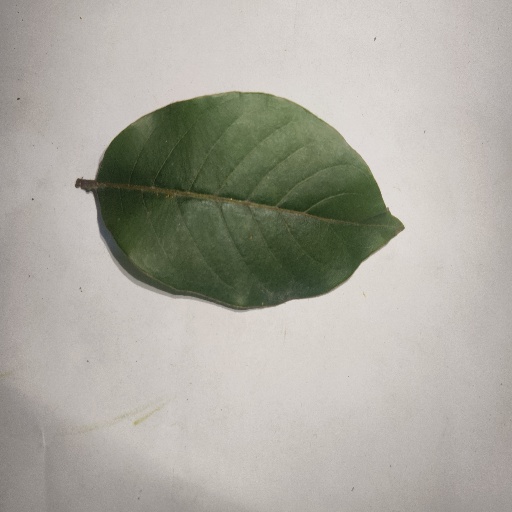
Species: HariTaki
Leaf condition: Healthy Leaf